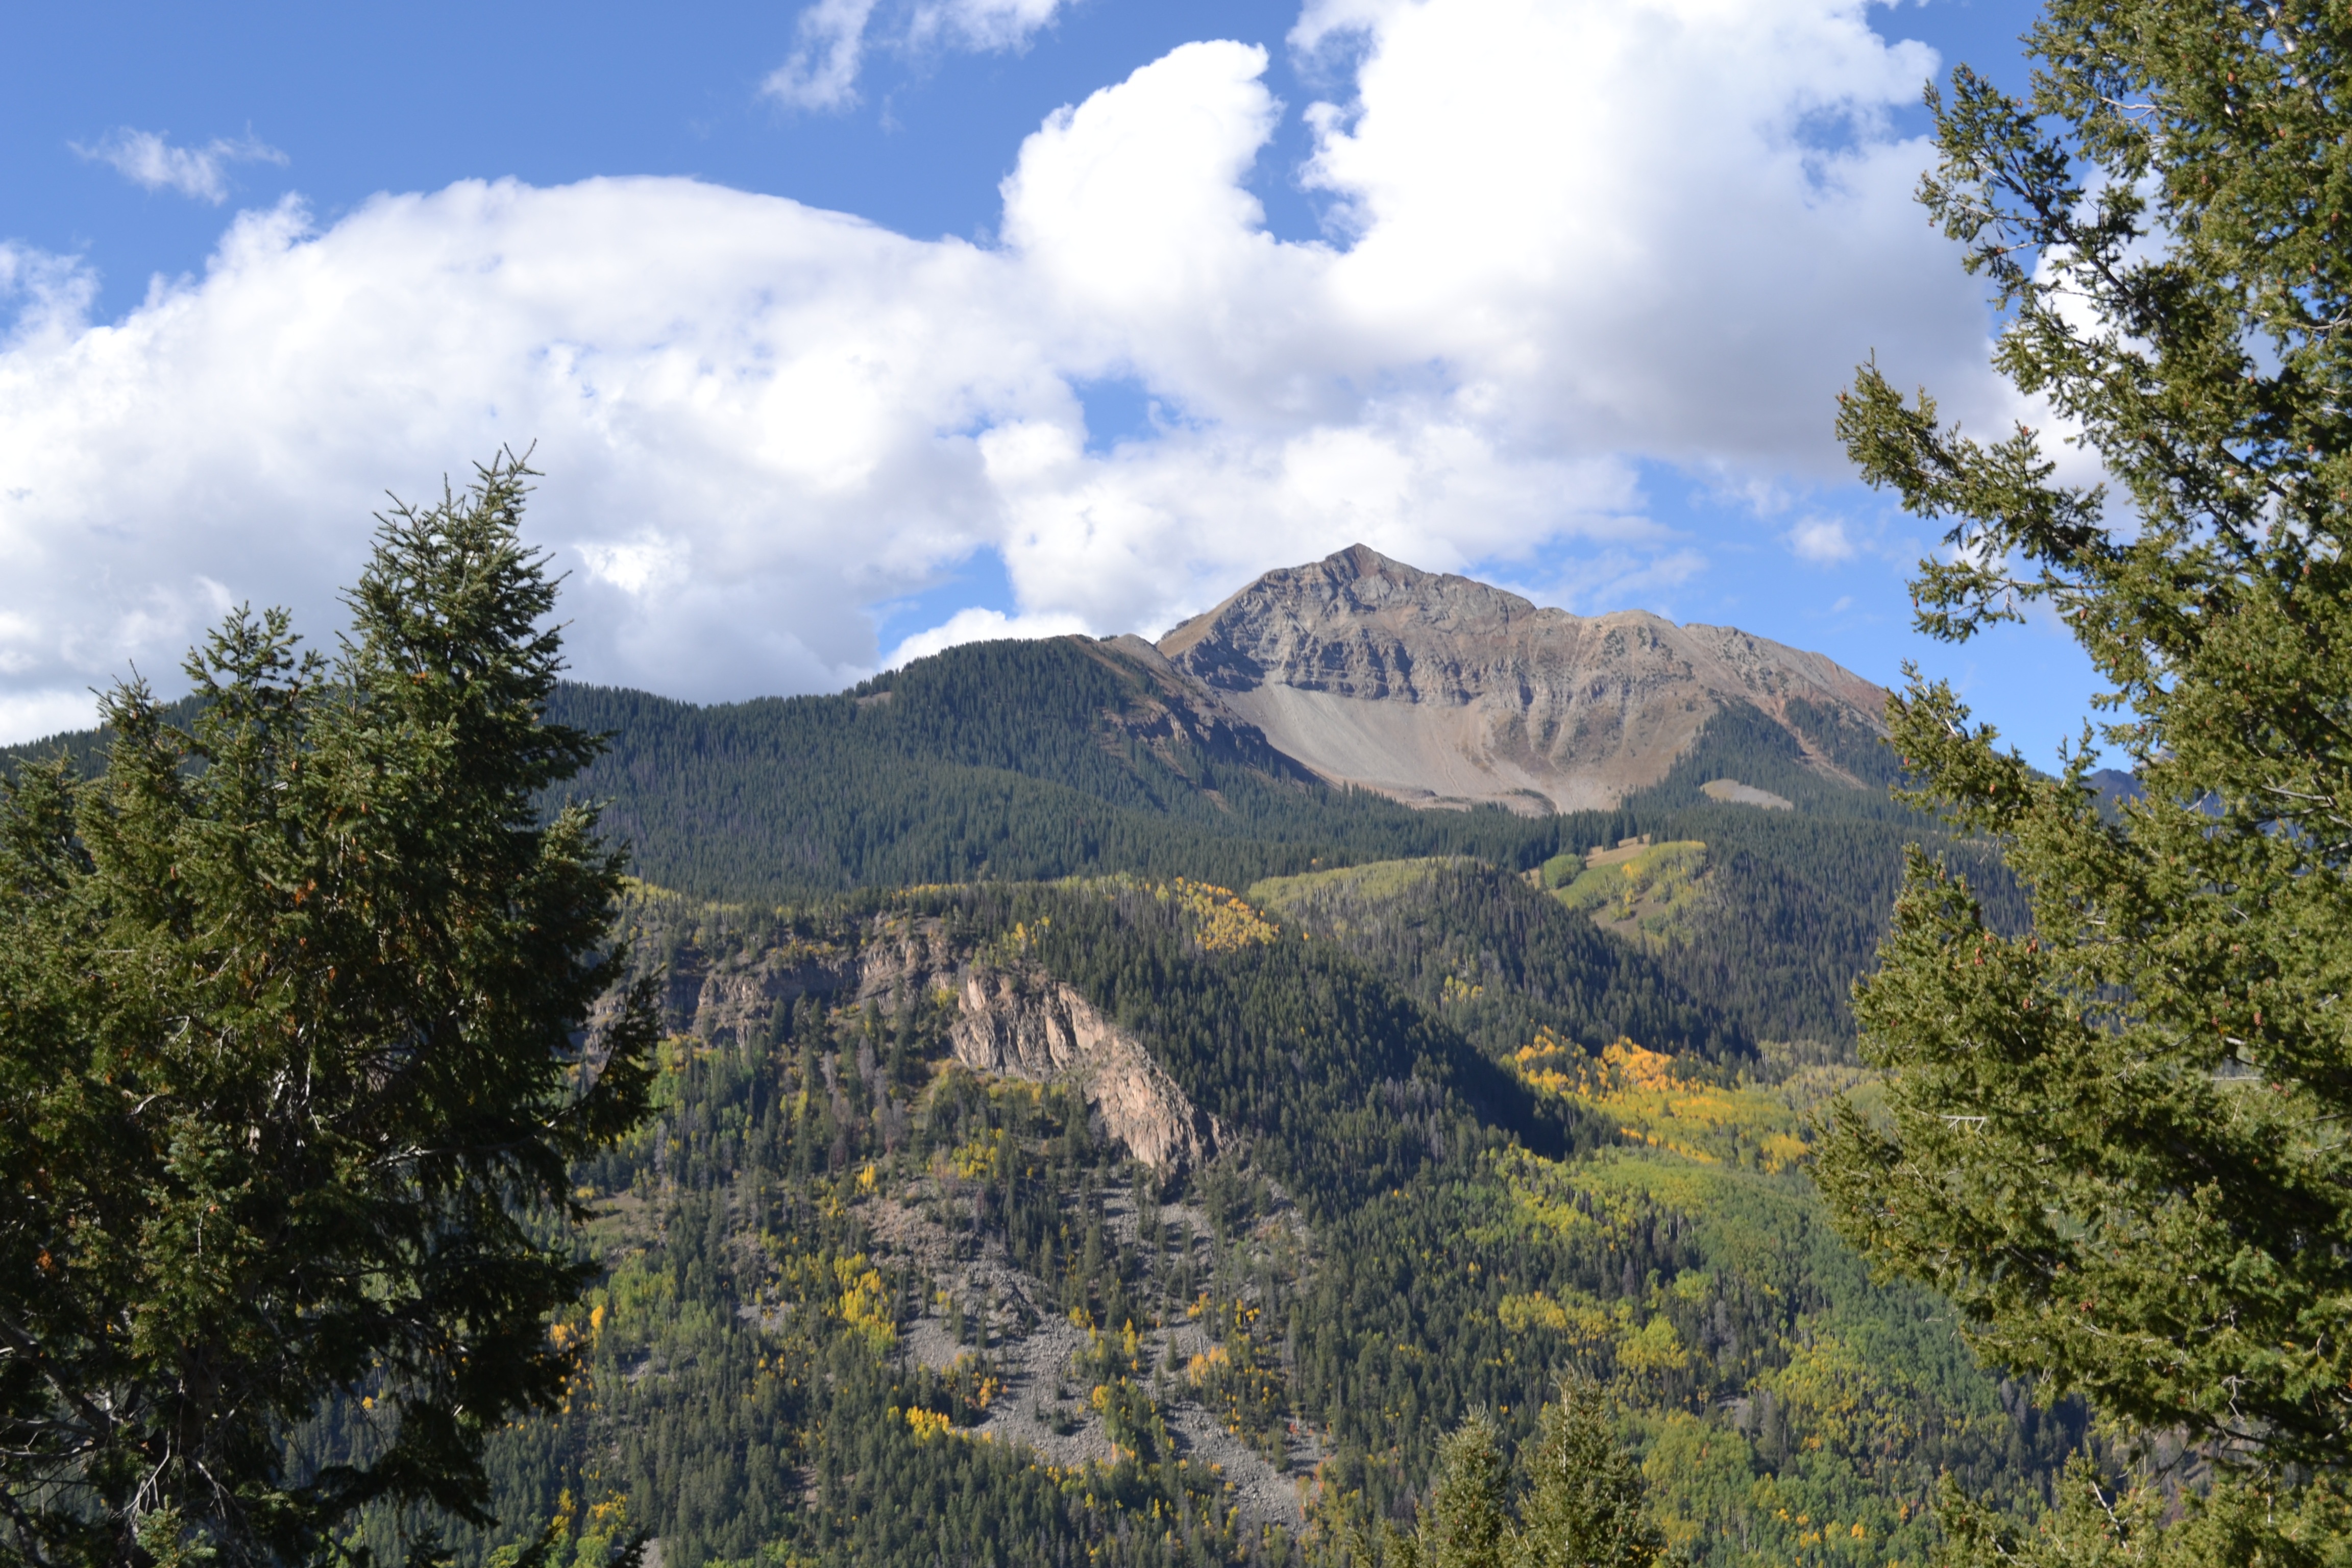
tree, nature, forest, wilderness, walking, mountain, trail, meadow, hill, adventure, mountain range, autumn, park, national park, ridge, colorado, mountains, rockies, plateau, ecosystem, landform, mountain pass, geographical feature, mountainous landforms